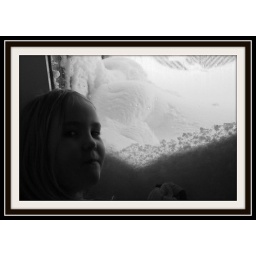
the girl in the window